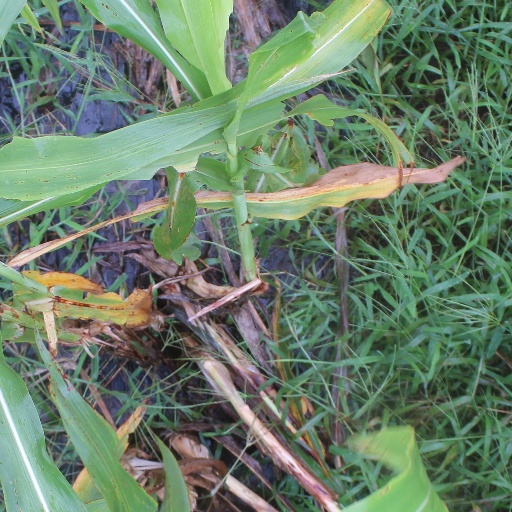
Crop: sorghum